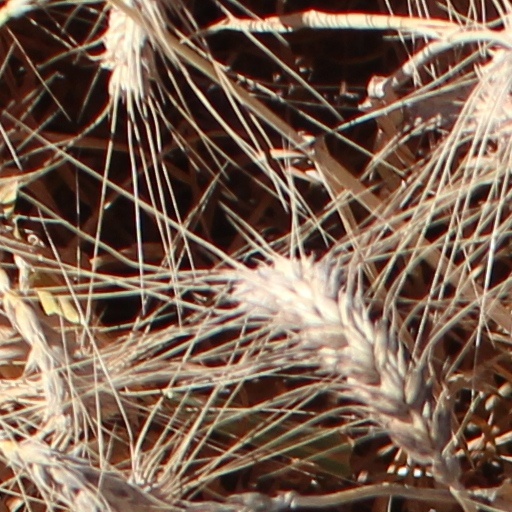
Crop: wheat